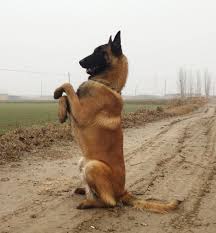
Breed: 233-n000071-malinois